Gwennap

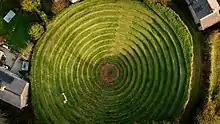
The rings at Gwennap Pit from above, taken in 2022.

Gwennap is a village and civil parish in Cornwall, England, United Kingdom. It is about five miles (8 km) southeast of Redruth. Hamlets of Burncoose, Comford, Coombe, Crofthandy, Cusgarne, Fernsplatt, Frogpool, Hick's Mill, Tresamble and United Downs lie in the parish, as does Little Beside country house.